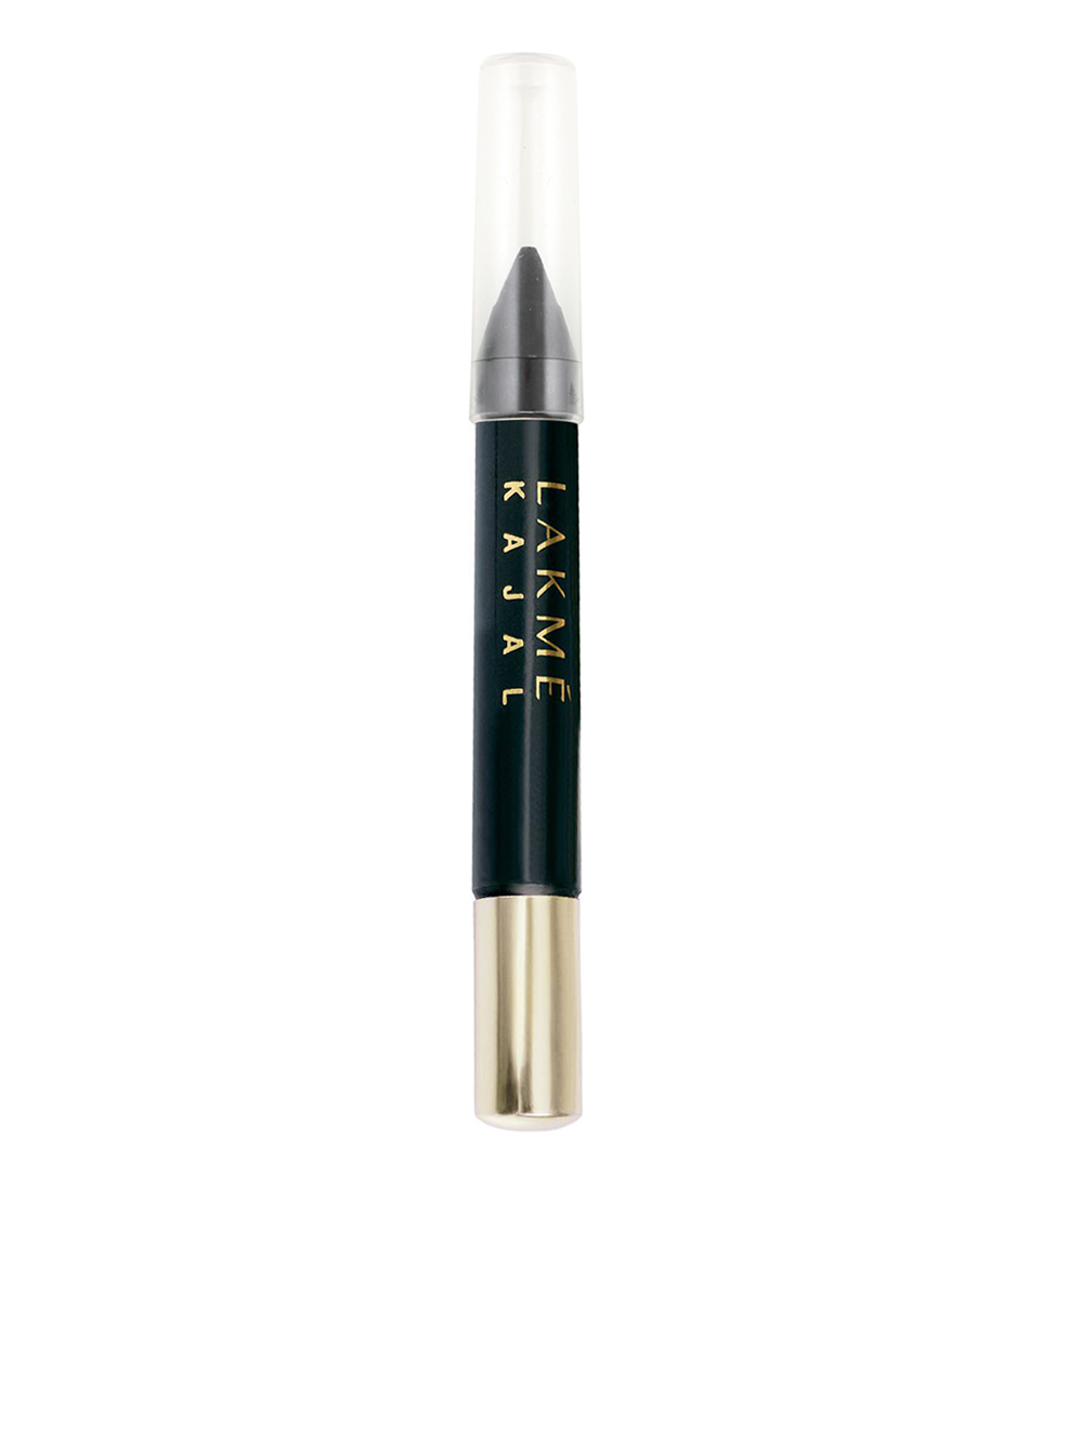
Lakme Kajal
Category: Personal Care / Makeup / Kajal and Eyeliner
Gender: Women
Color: Black
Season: Spring 2017
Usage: Casual